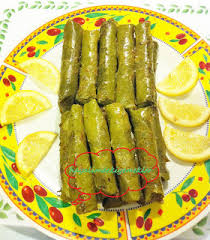
Yemek: yaprak_sarma